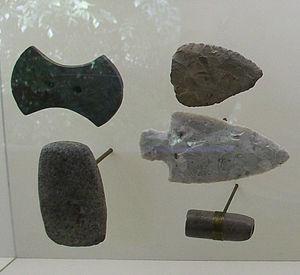
En Amérique du Nord, la période située entre -9000 et -800 est appelée période archaïque. Elle est plus courte en Amérique du Sud où elle se termine vers -3000. Les principaux vestiges laissés par les Paléoaméricains sont des outils lithiques ainsi que des images peintes ou sculptées sur des rochers ou dans des cavernes. Des régions comme le Sud-Ouest des États-Unis ou les Andes sont particulièrement riches en pictogrammes et en pétroglyphes de cette époque reculée. Ces productions forment ce que l'on appelle l'art rupestre.